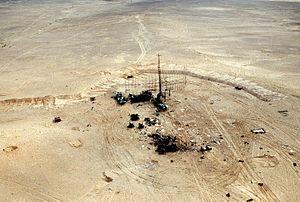
L'opération Daguet est la participation de l'armée française à la coalition internationale formée à la suite de l'invasion du Koweït par l'Irak dans la guerre du Golfe en 1990-1991.